Quint Ondaatje

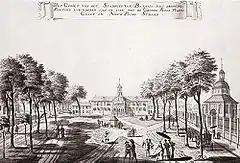
Drawing of the city hall in Batavia (by Danish painter Johannes Rach, late 18th century)

In February 1783, influenced by Andrew Fletcher (patriot) and Van der Capelle tot den Pol, Ondaatje played a pivotal role as founder of the local Free corps, which aimed to supplant the orangist "schutterij". During this time he was elected as officer and renting a room in the same house as the poet Jacobus Bellamy, who complained about the noisy gatherings in Ondaatje's quarters. In the same year , the principal mouthpiece of the Orangists, was removed from the oligarchic city councel. Additionally, Ondaatje wrote petitions to the "vroedschap" regarding the rights and duties of the stadtholder concerning the selection of new candidates. On 6 December 1784, he managed to organize the Free corps nationally. Regular meetings were held in the "stadskelder". It committed the Free corps strive for a "Peoples' government by representation. As the leader of the negotiations, Ondaatje asserted to the magistrate the necessity of embracing the general will.